Desperate Dan

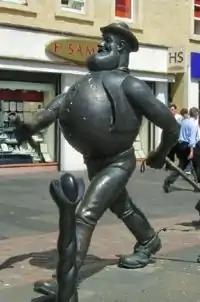
The statue of Desperate Dan in Dundee City Centre

The strip was drawn by Dudley D. Watkins until his death in 1969. Although "The Dandy Annual"s featured new strips from other artists from then on, the comic continued reprinting Watkins strips until 1983 (though the then Korky the Cat artist Charles Grigg drew new strips for annuals and summer specials), when it was decided to start running new strips. These were initially drawn by Peter Davidson, but Ken H. Harrison soon took over as regular artist. The following year Dan was promoted to the front cover of "The Dandy", replacing Korky who had been there since issue 1. In 1993–1994, Ladybird Books published two "Desperate Dan" books, "Desperate Dan and the Cactusman" and "Desperate Dan: Diamond Disaster", which were also released on cassette, read by Tony Robinson. Starting from issue 2985, dated 6 February 1999, Cuddles and Dimples replaced Dan on the front cover. This did not last long, however, as after a readers' poll in 2000, Dan returned to the cover. Although Ken Harrison was the main artist from 1983 to 2007, other artists have also occasionally filled in for Harrison, including Tom Williams, David Parkins, Trevor Metcalfe and Anthony Caluori in the early 1990s. John Geering took over the strip between 1994 and 1997, after which Harrison returned as full-time artist (though Steve Bright occasionally acted as a ghost artist as well). When "The Dandy" was redesigned and renamed "Dandy Xtreme", the writers used reprints of the old comic strips, until Jamie Smart took over drawing and writing the "Desperate Dan" comic strips in April 2008. In May 2025, a "The Dandy" Summer Special was published, featuring Smart's "Desperate Dan" strips.